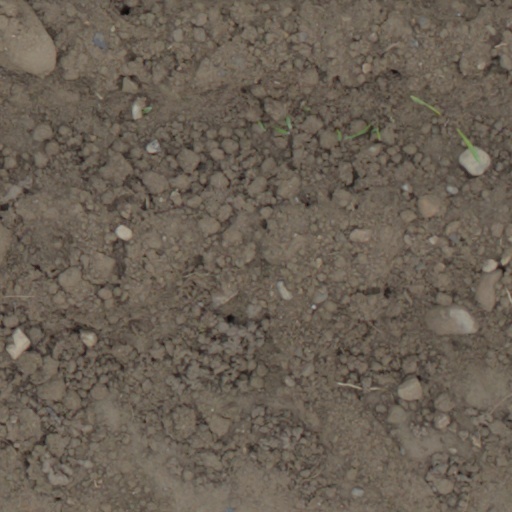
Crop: wheat